True Detective season 1

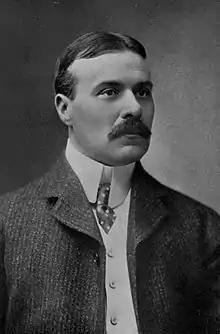
Pizzolatto used Robert W. Chambers' (pictured) "The King in Yellow" as the backbone for much of the season's story.

Critics have offered many readings of the influence of weird and horror fiction on "True Detective" narrative, often examining the influence of Robert W. Chambers' short story collection "The King in Yellow" (1895) and Thomas Ligotti. Allusions to "The King in Yellow" can be observed in the show's dark philosophy, its recurring use of "Carcosa" and "The Yellow King" as motifs throughout the series, and its symbolic use of yellow as a thematic signature that signifies insanity and decadence. Pizzolatto was accused of plagiarizing Ligotti because of close similarities between lines in "True Detective" and text from Ligotti's nonfiction book "The Conspiracy Against the Human Race" (2010)—accusations Pizzolatto denied, while acknowledging Ligotti's influence.